Battle of Caloocan

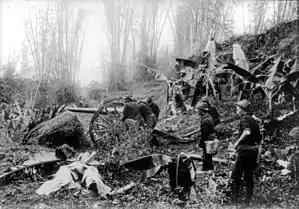
A detachment of American troops photographed near Manila

From 1896 to 1898, Filipino revolutionaries known as the Katipunan waged an armed revolution against Spain, successfully ending more than 350 years of Spanish rule in the Philippines. The United States, which waged a concurrent conflict with Spain in 1898, provided assistance to the revolutionaries in the closing stages of the conflict. On June 12, 1898, Filipino statesman Emilio Aguinaldo issued a declaration of independence, proclaiming the sovereignty of the Philippines. However, the American government, under the McKinley administration, decided to annex the Philippines. In the 1898 Treaty of Paris, which ended the Spanish–American War, Spain agreed to cede control of the Philippines to the U.S.